Victorian School Building Authority

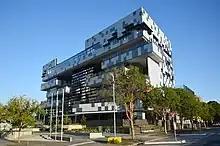
The new South Melbourne Primary School, Victoria's first "vertical" primary school, 2018.

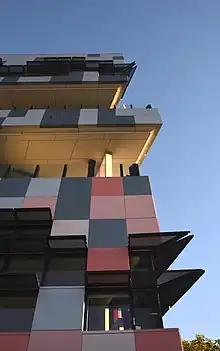
Detail of South Melbourne Primary School, 2018.

The scale of the school infrastructure program led the VSBA in 2017 to seek architects for its new schools, and for new permanent, modular classrooms for existing schools. A number of these classrooms were to replace existing buildings that contained asbestos. The Authority was tasked with replacing 100 of these buildings with prefabricated classrooms.